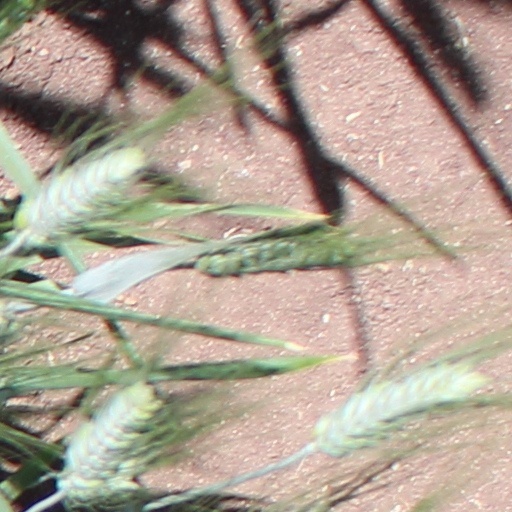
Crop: wheat